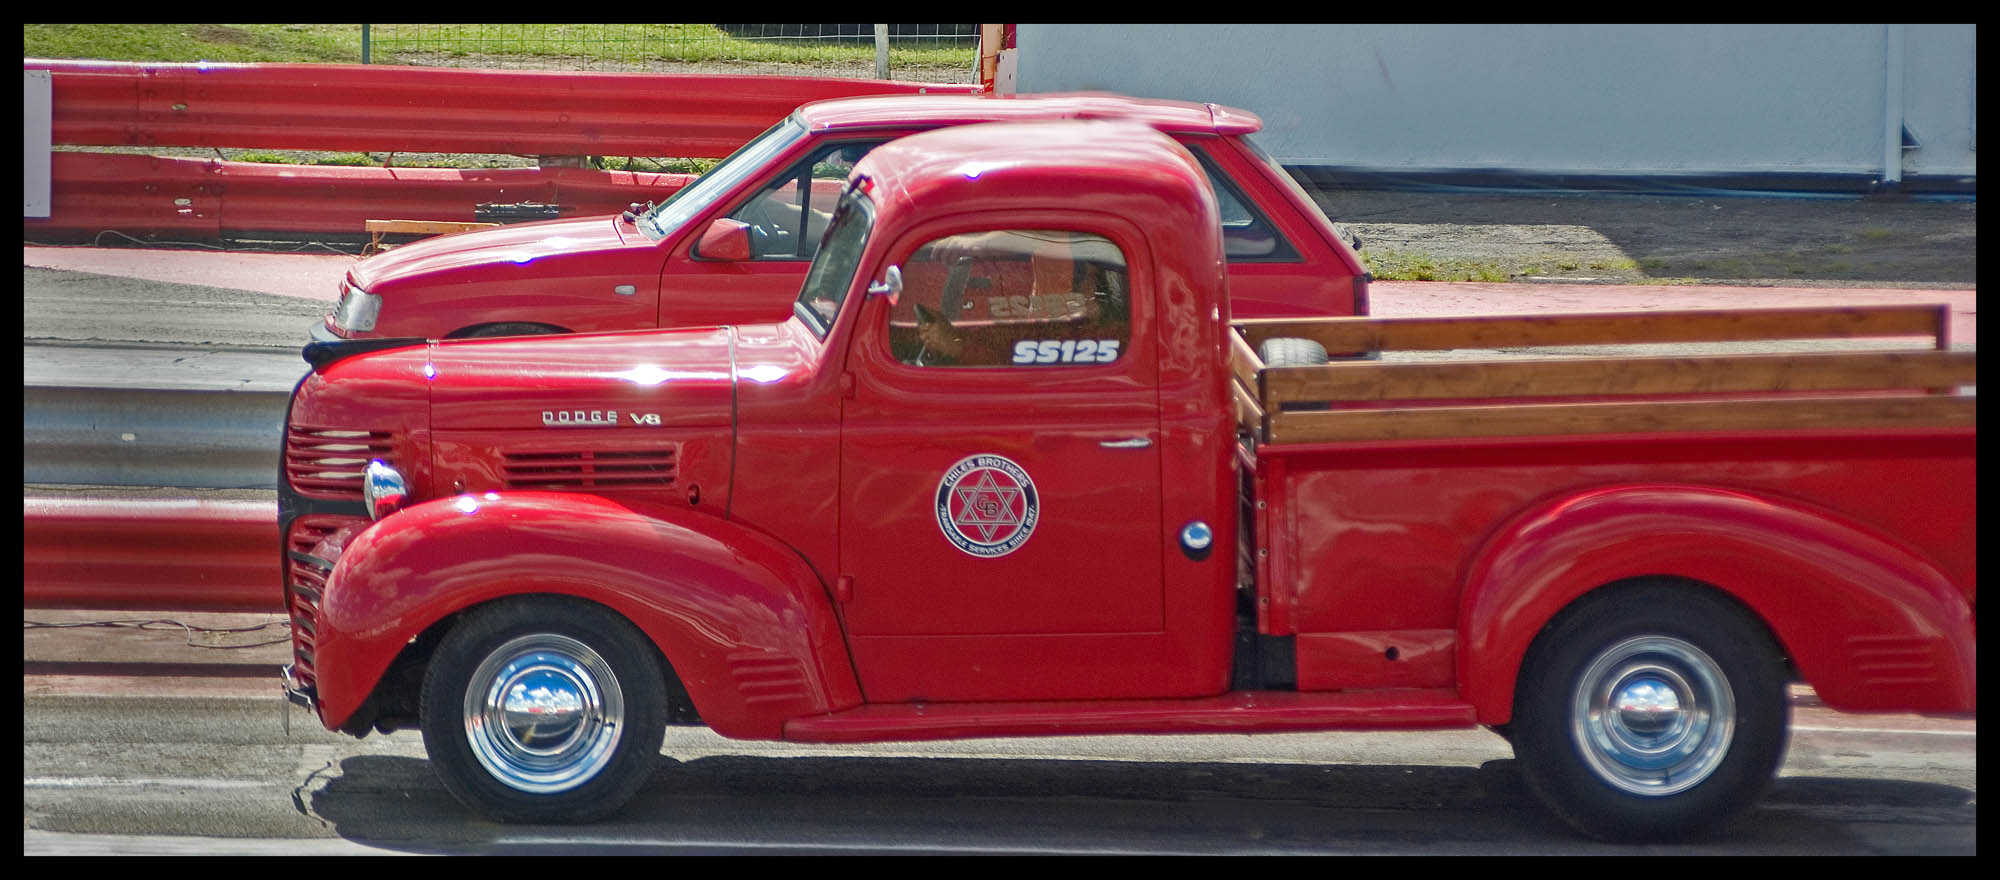
car, van, truck, vehicle, motor vehicle, cars, racing, york, custom, dragway, commercial vehicle, antique car, pickup truck, land vehicle, automobile make